Antònia Fontanillas Borràs

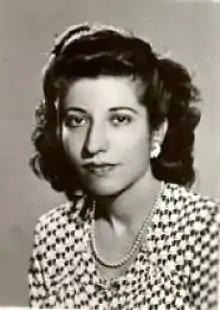
Antònia Fontanillas Borràs in 1946

Antònia Margarita Aurora Fontanillas Borràs (29 May 1917 – 23 September 2014) was a Spanish Catalan lithographer, anarcho-syndicalist, trade unionist, and militant anarchist from Palafrugell.